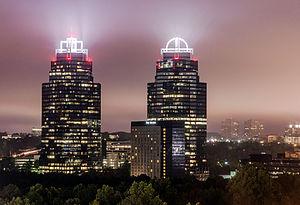
Concourse at Landmark Center est un ensemble immobilier construit à Sandy Springs dans la banlieue d'Atlanta.
Sandy Springs est une ville dans le nord de la Géorgie, dans le comté de Fulton, aux États-Unis. Il s'agit d'une banlieue nord de la ville d'Atlanta, la principale agglomération de l'État et la neuvième des États-Unis.